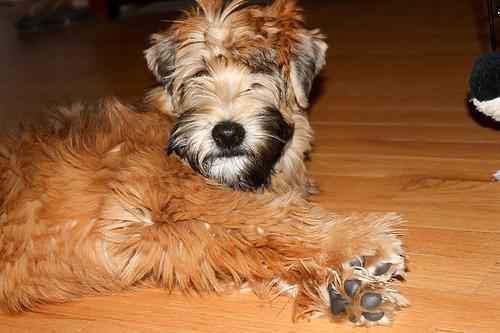
Breed: wheaten terrier